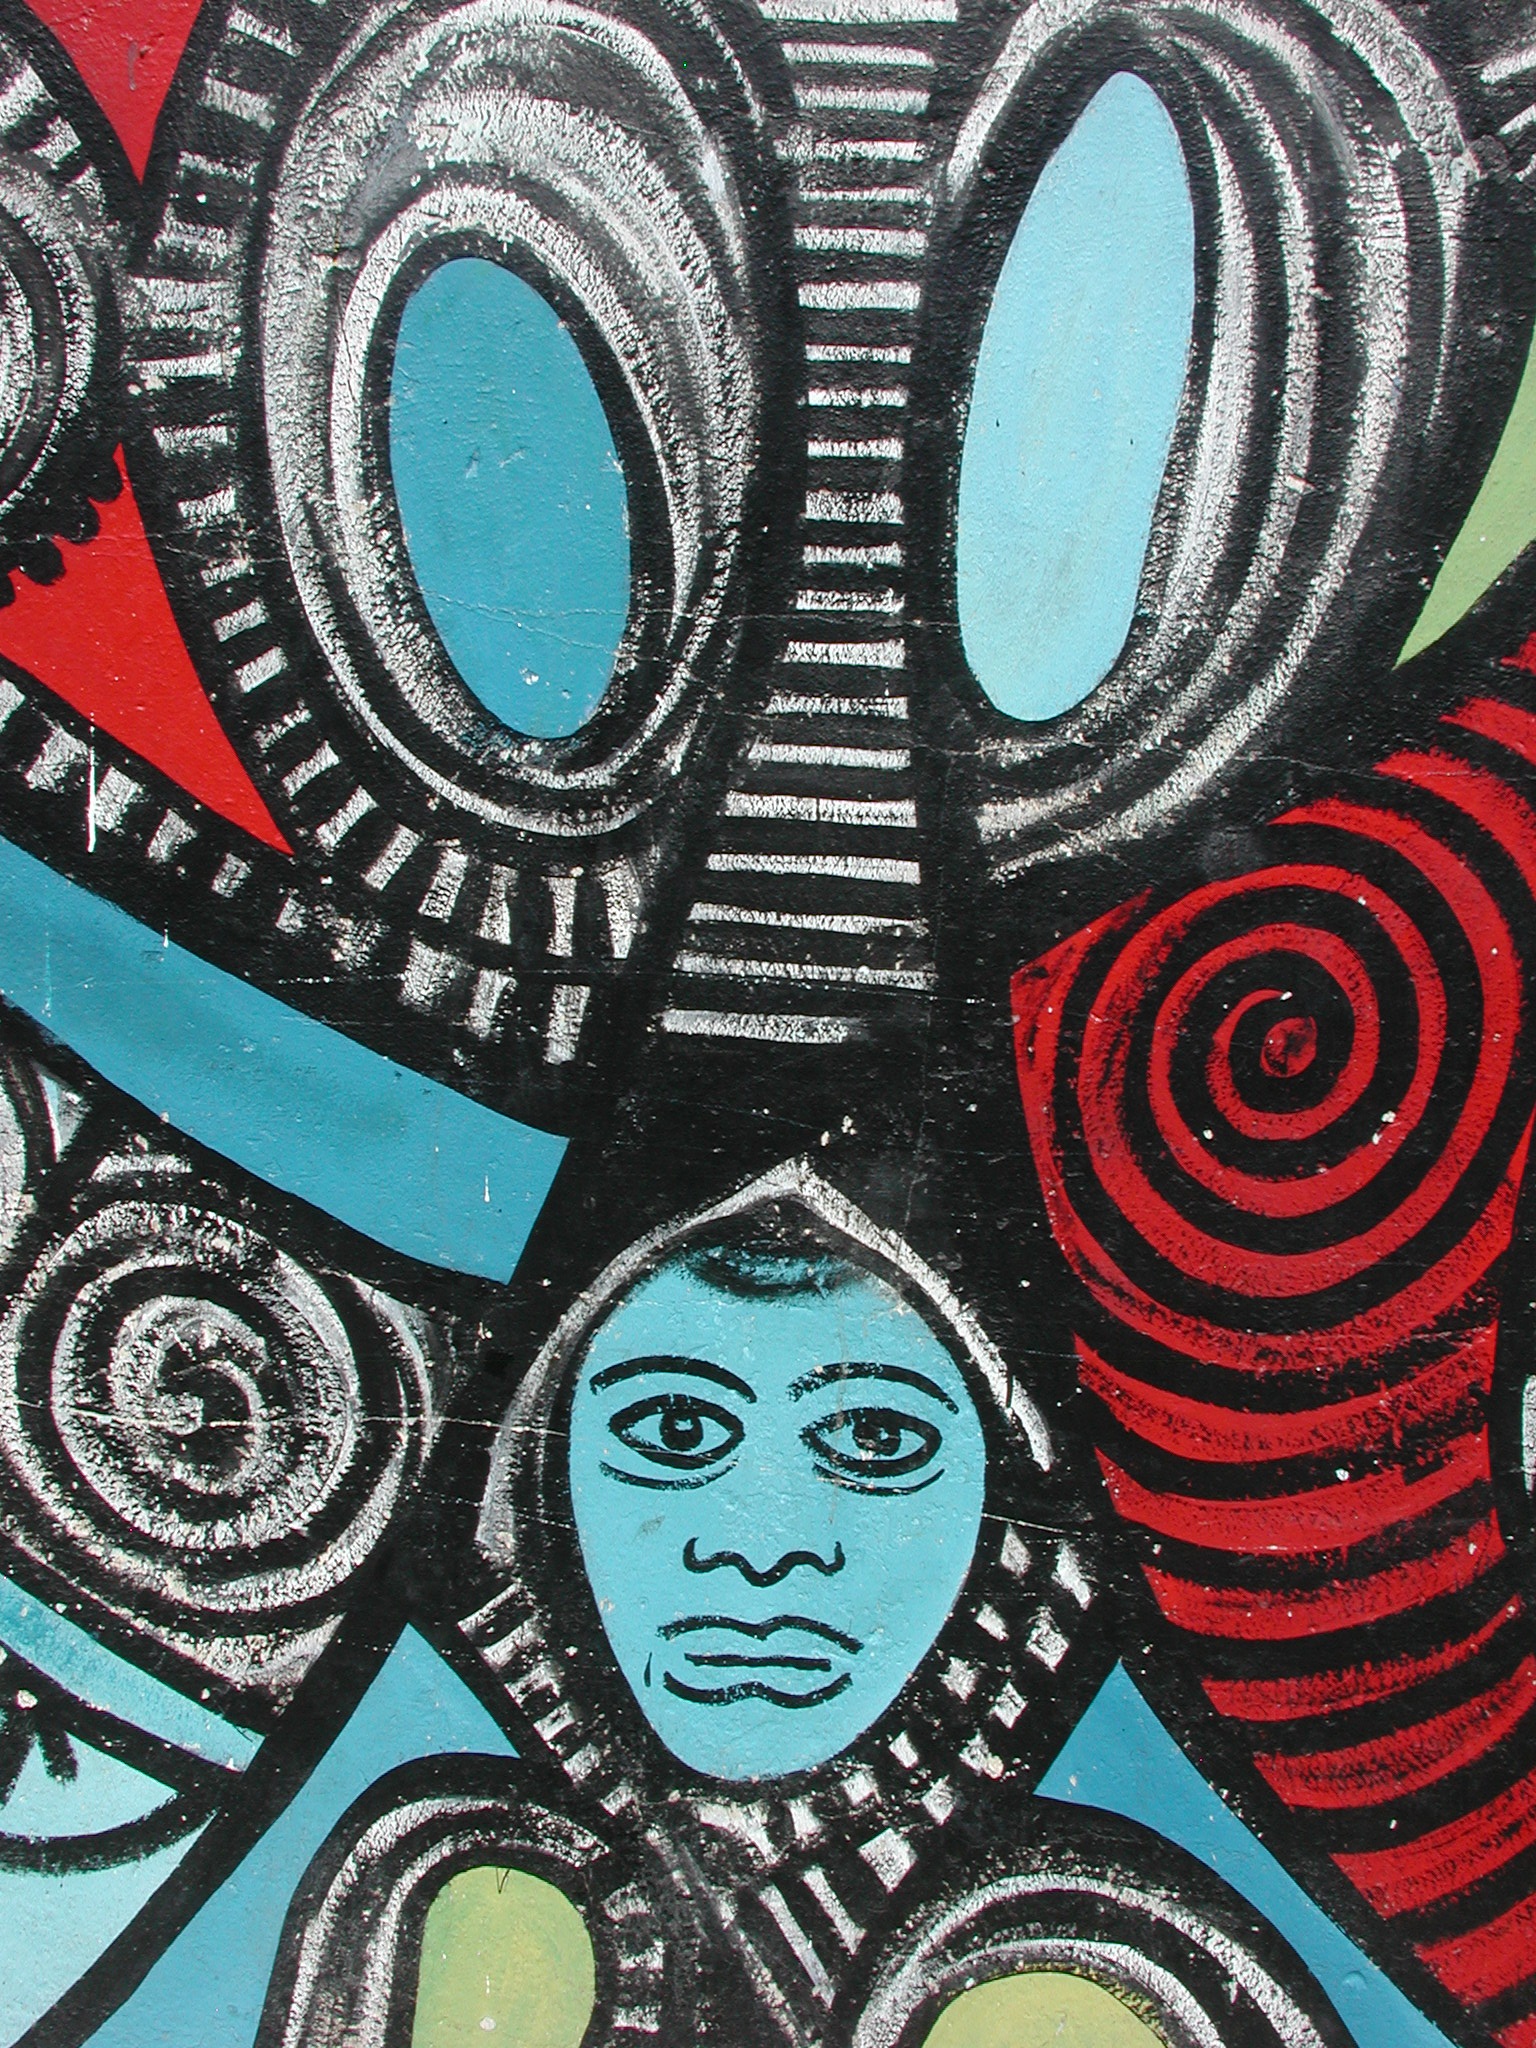
pattern, circle, art, colors, drawing, illustration, design, symmetry, modern art, psychedelic art, callejon de hamel, afro cuban